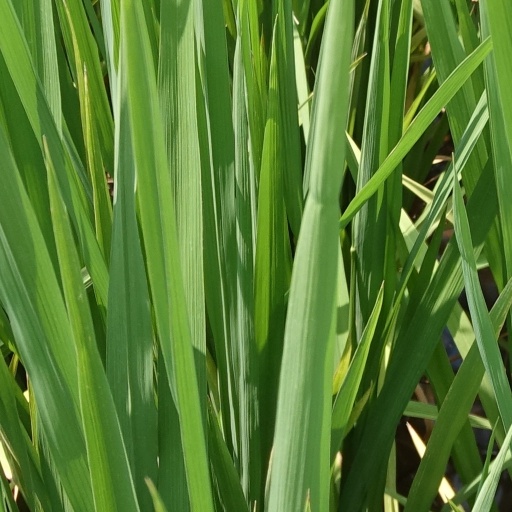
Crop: rice